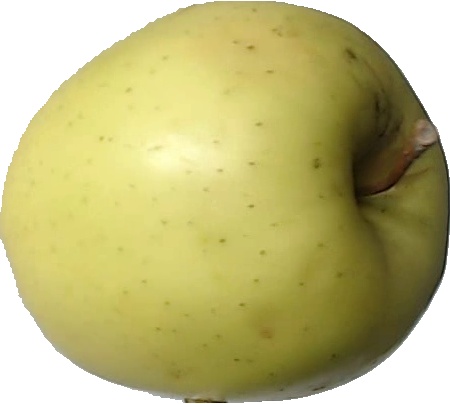
Label: apple_golden_2